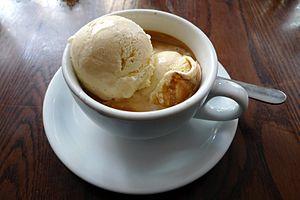
Un affogato ou affogato al caffè est une recette de boisson au café, ou un dessert traditionnel de la cuisine italienne, à base de glace à la vanille noyée dans un café expresso.
La glace à la vanille ou crème glacée à la vanille est une crème glacée aromatisée à la vanille, une des saveurs de base les plus populaires et rependues avec le chocolat.